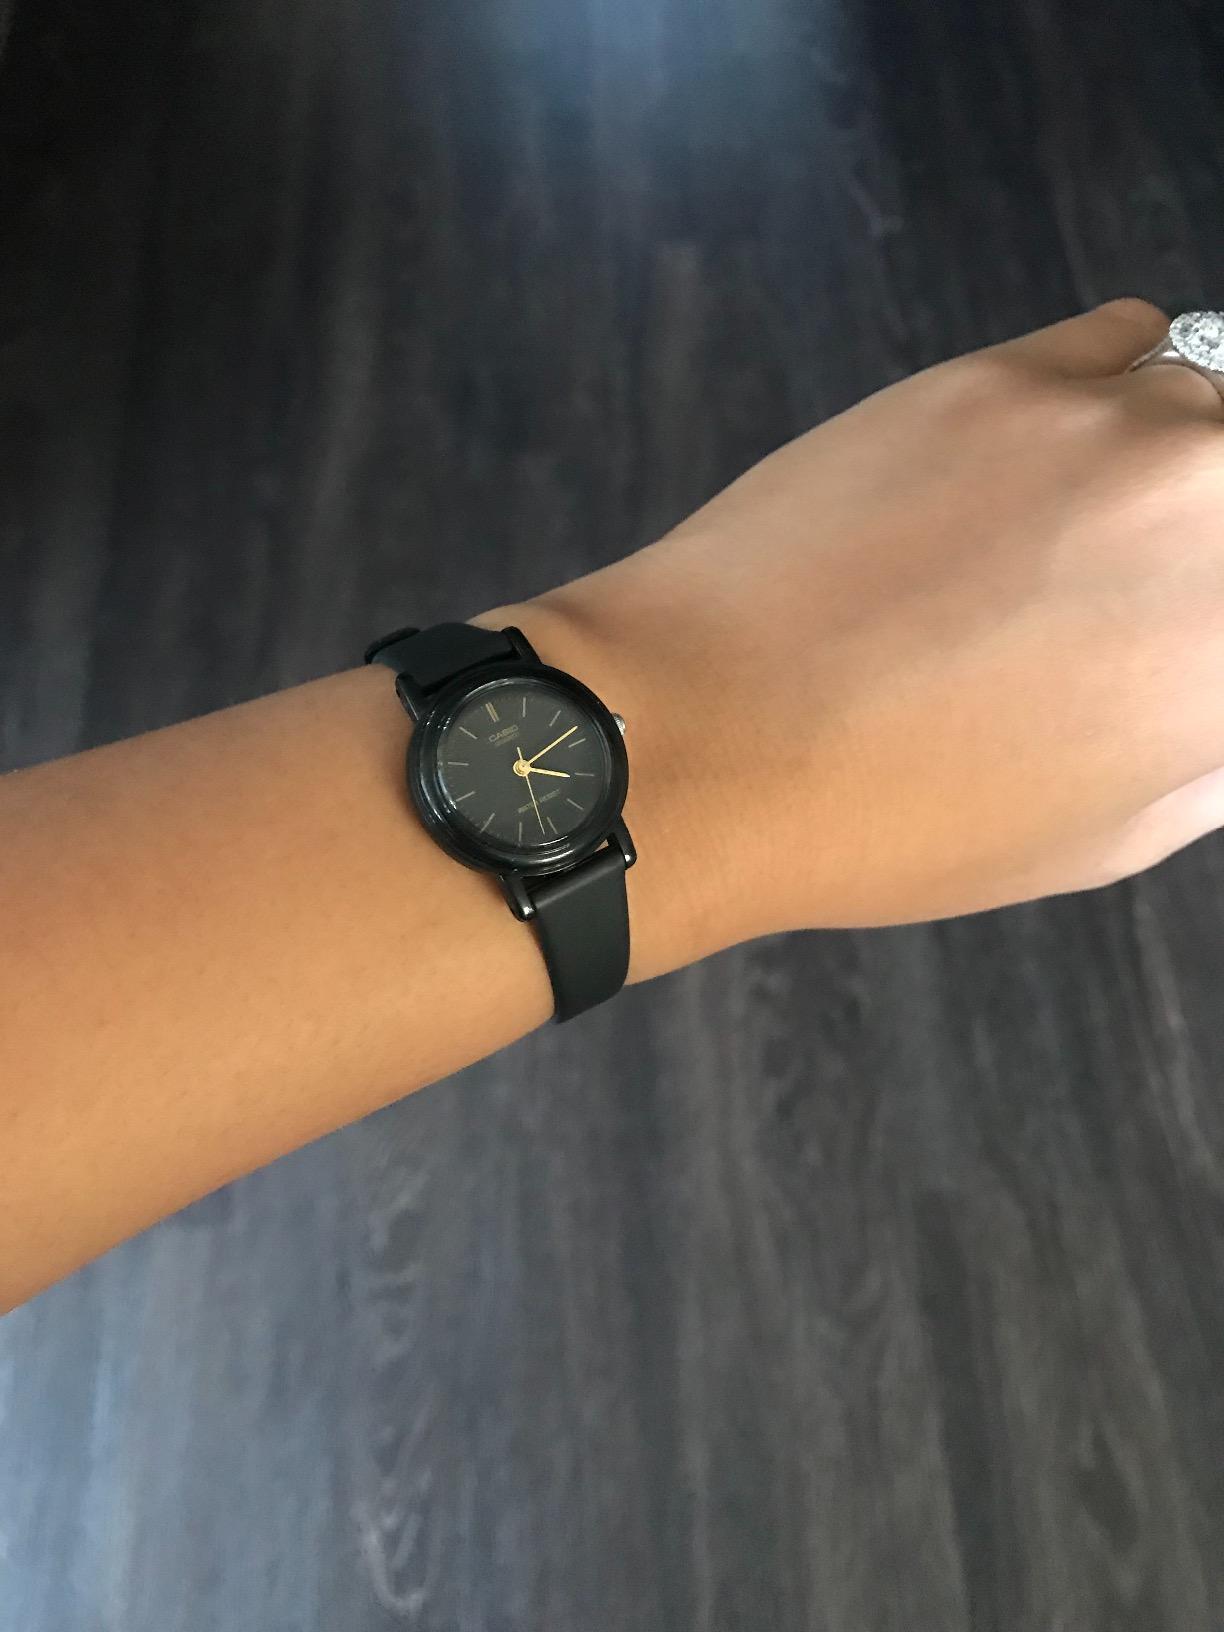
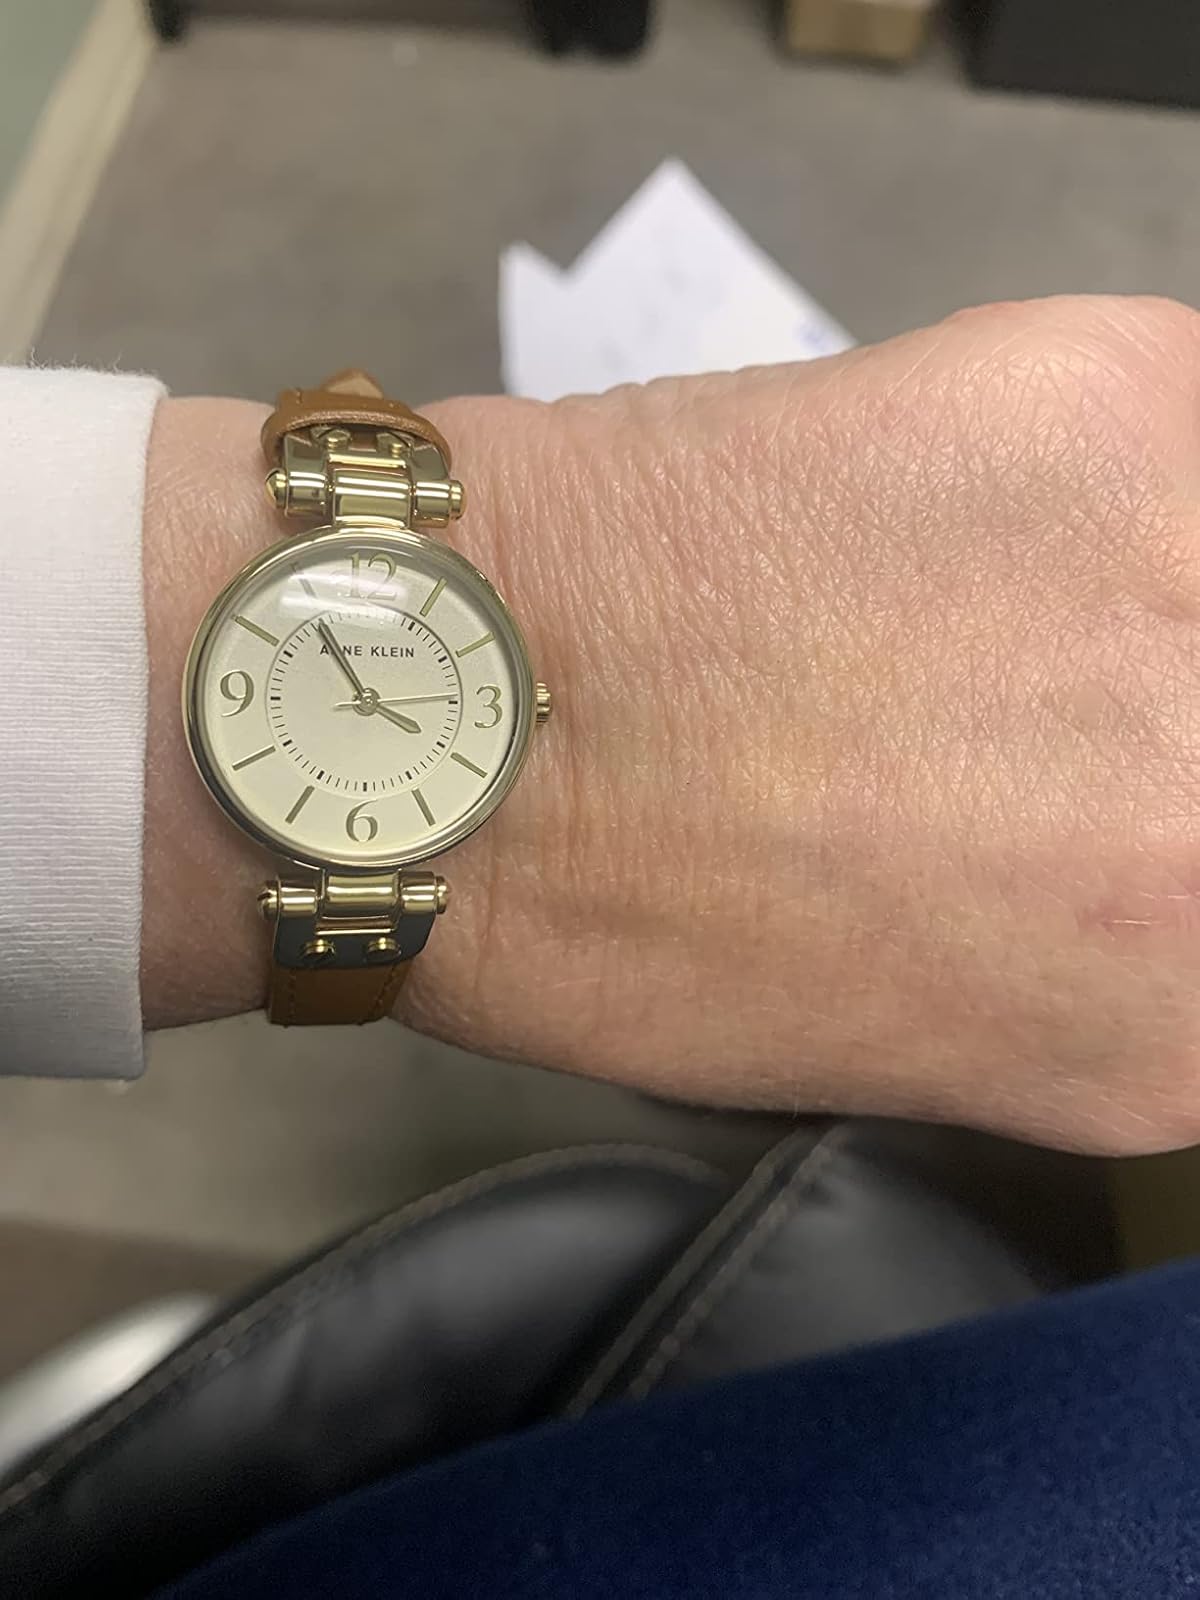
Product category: accessories_watch
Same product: no